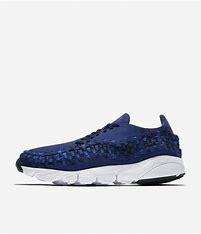
Brand: Nike
Model: Air Footscape Woven